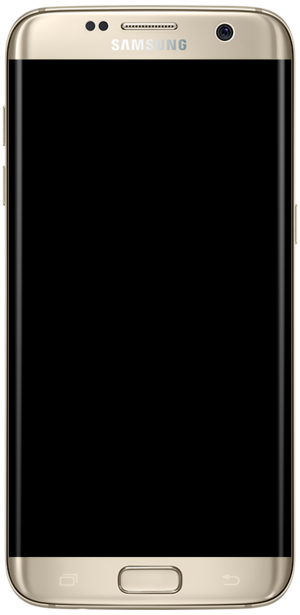
Les Samsung Galaxy S7, Galaxy S7 Edge et Galaxy S7 Active sont trois smartphones haut de gamme du constructeur sud-coréen Samsung annoncés en février 2016 lors du Mobile World Congress. Ils sont sortis le 11 mars 2016. Ils font partie de la gamme Galaxy S.